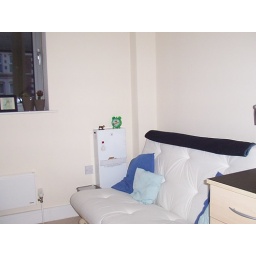
Sofa bed in office